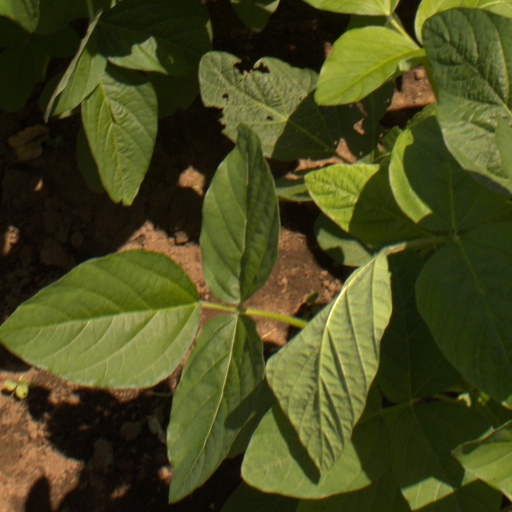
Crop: soybean